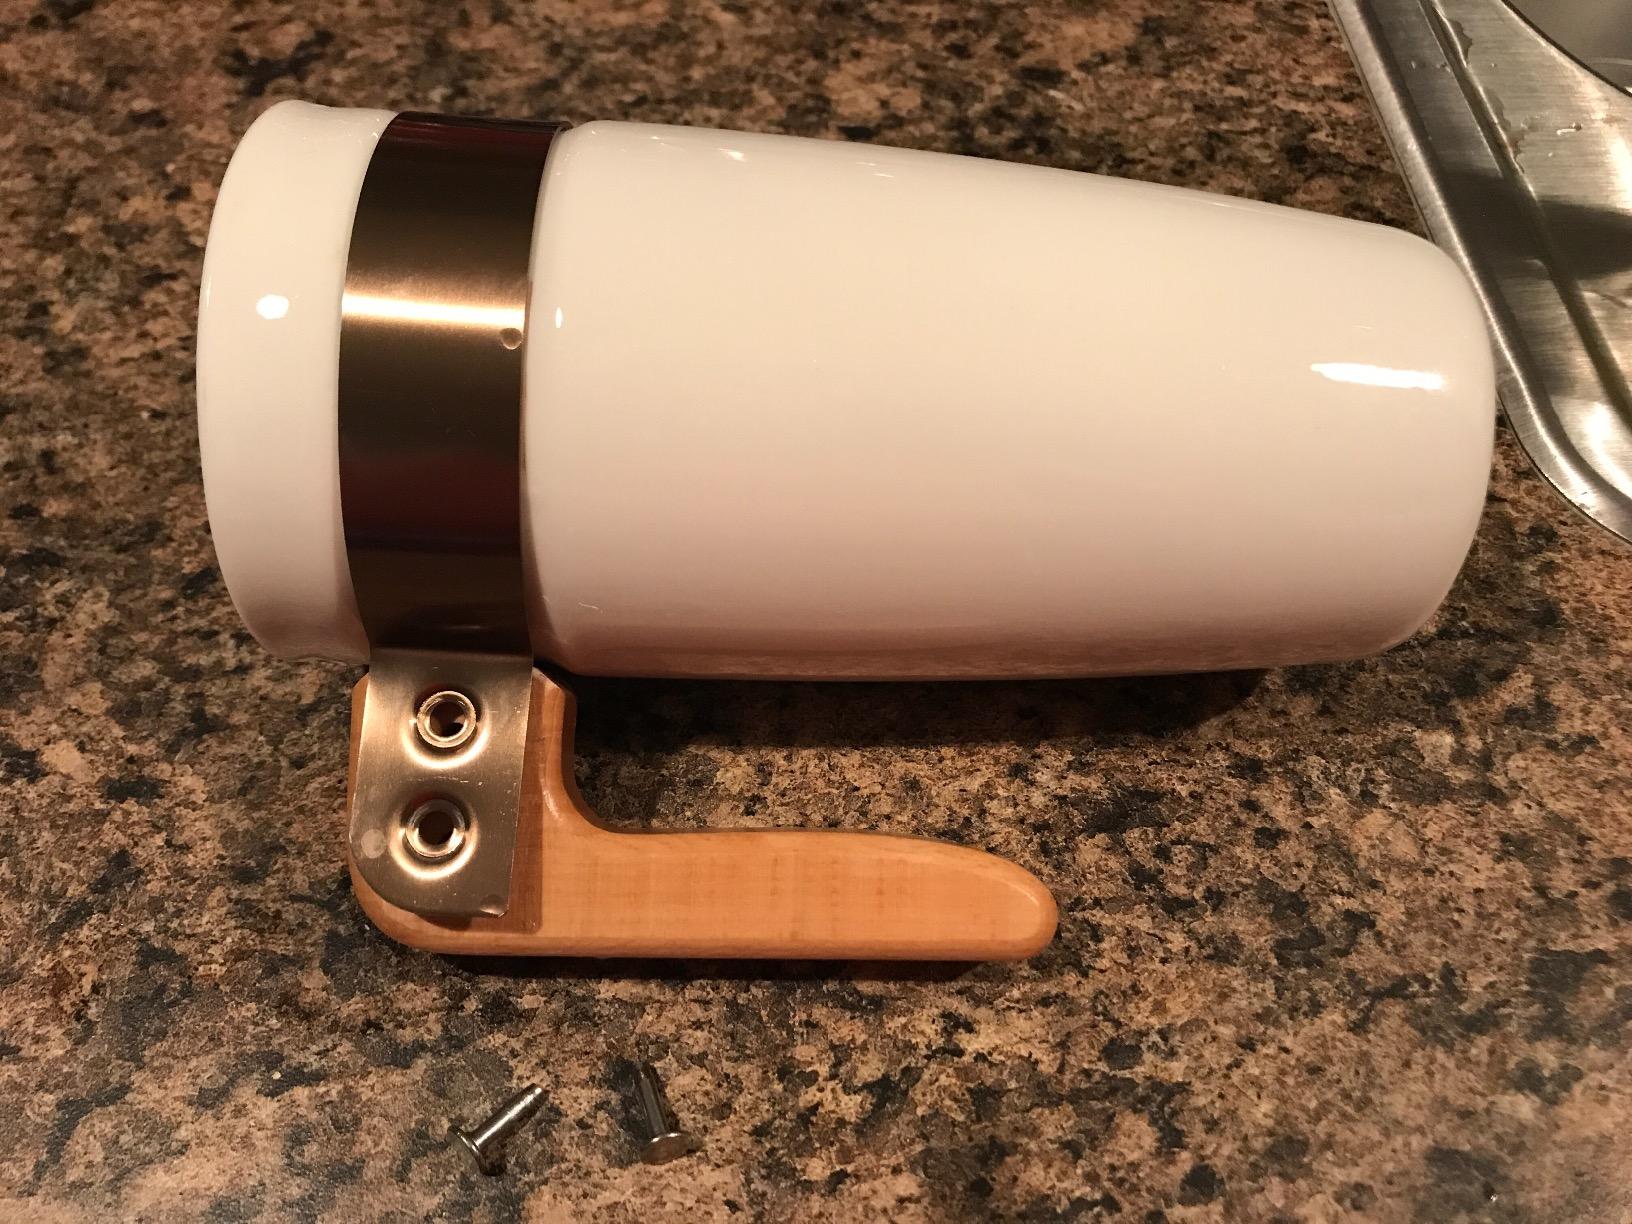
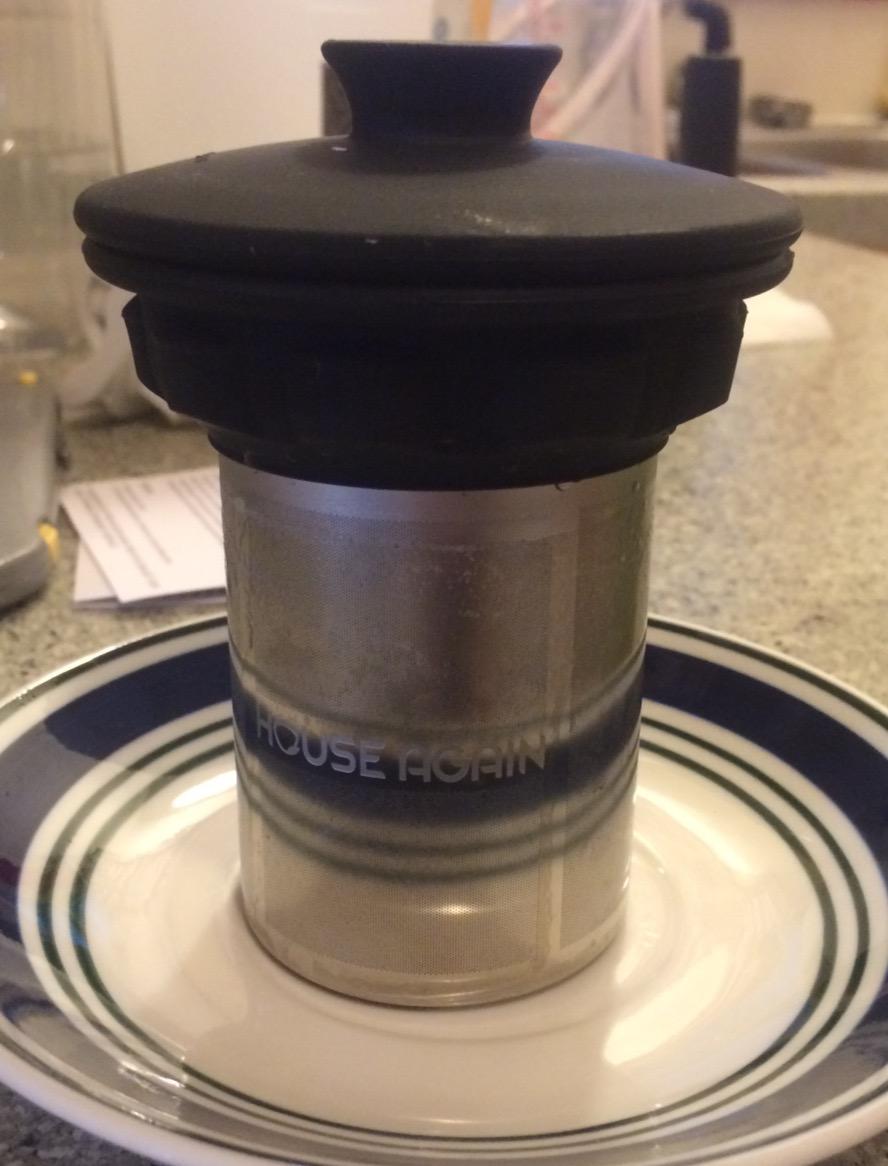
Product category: items_mug
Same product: no